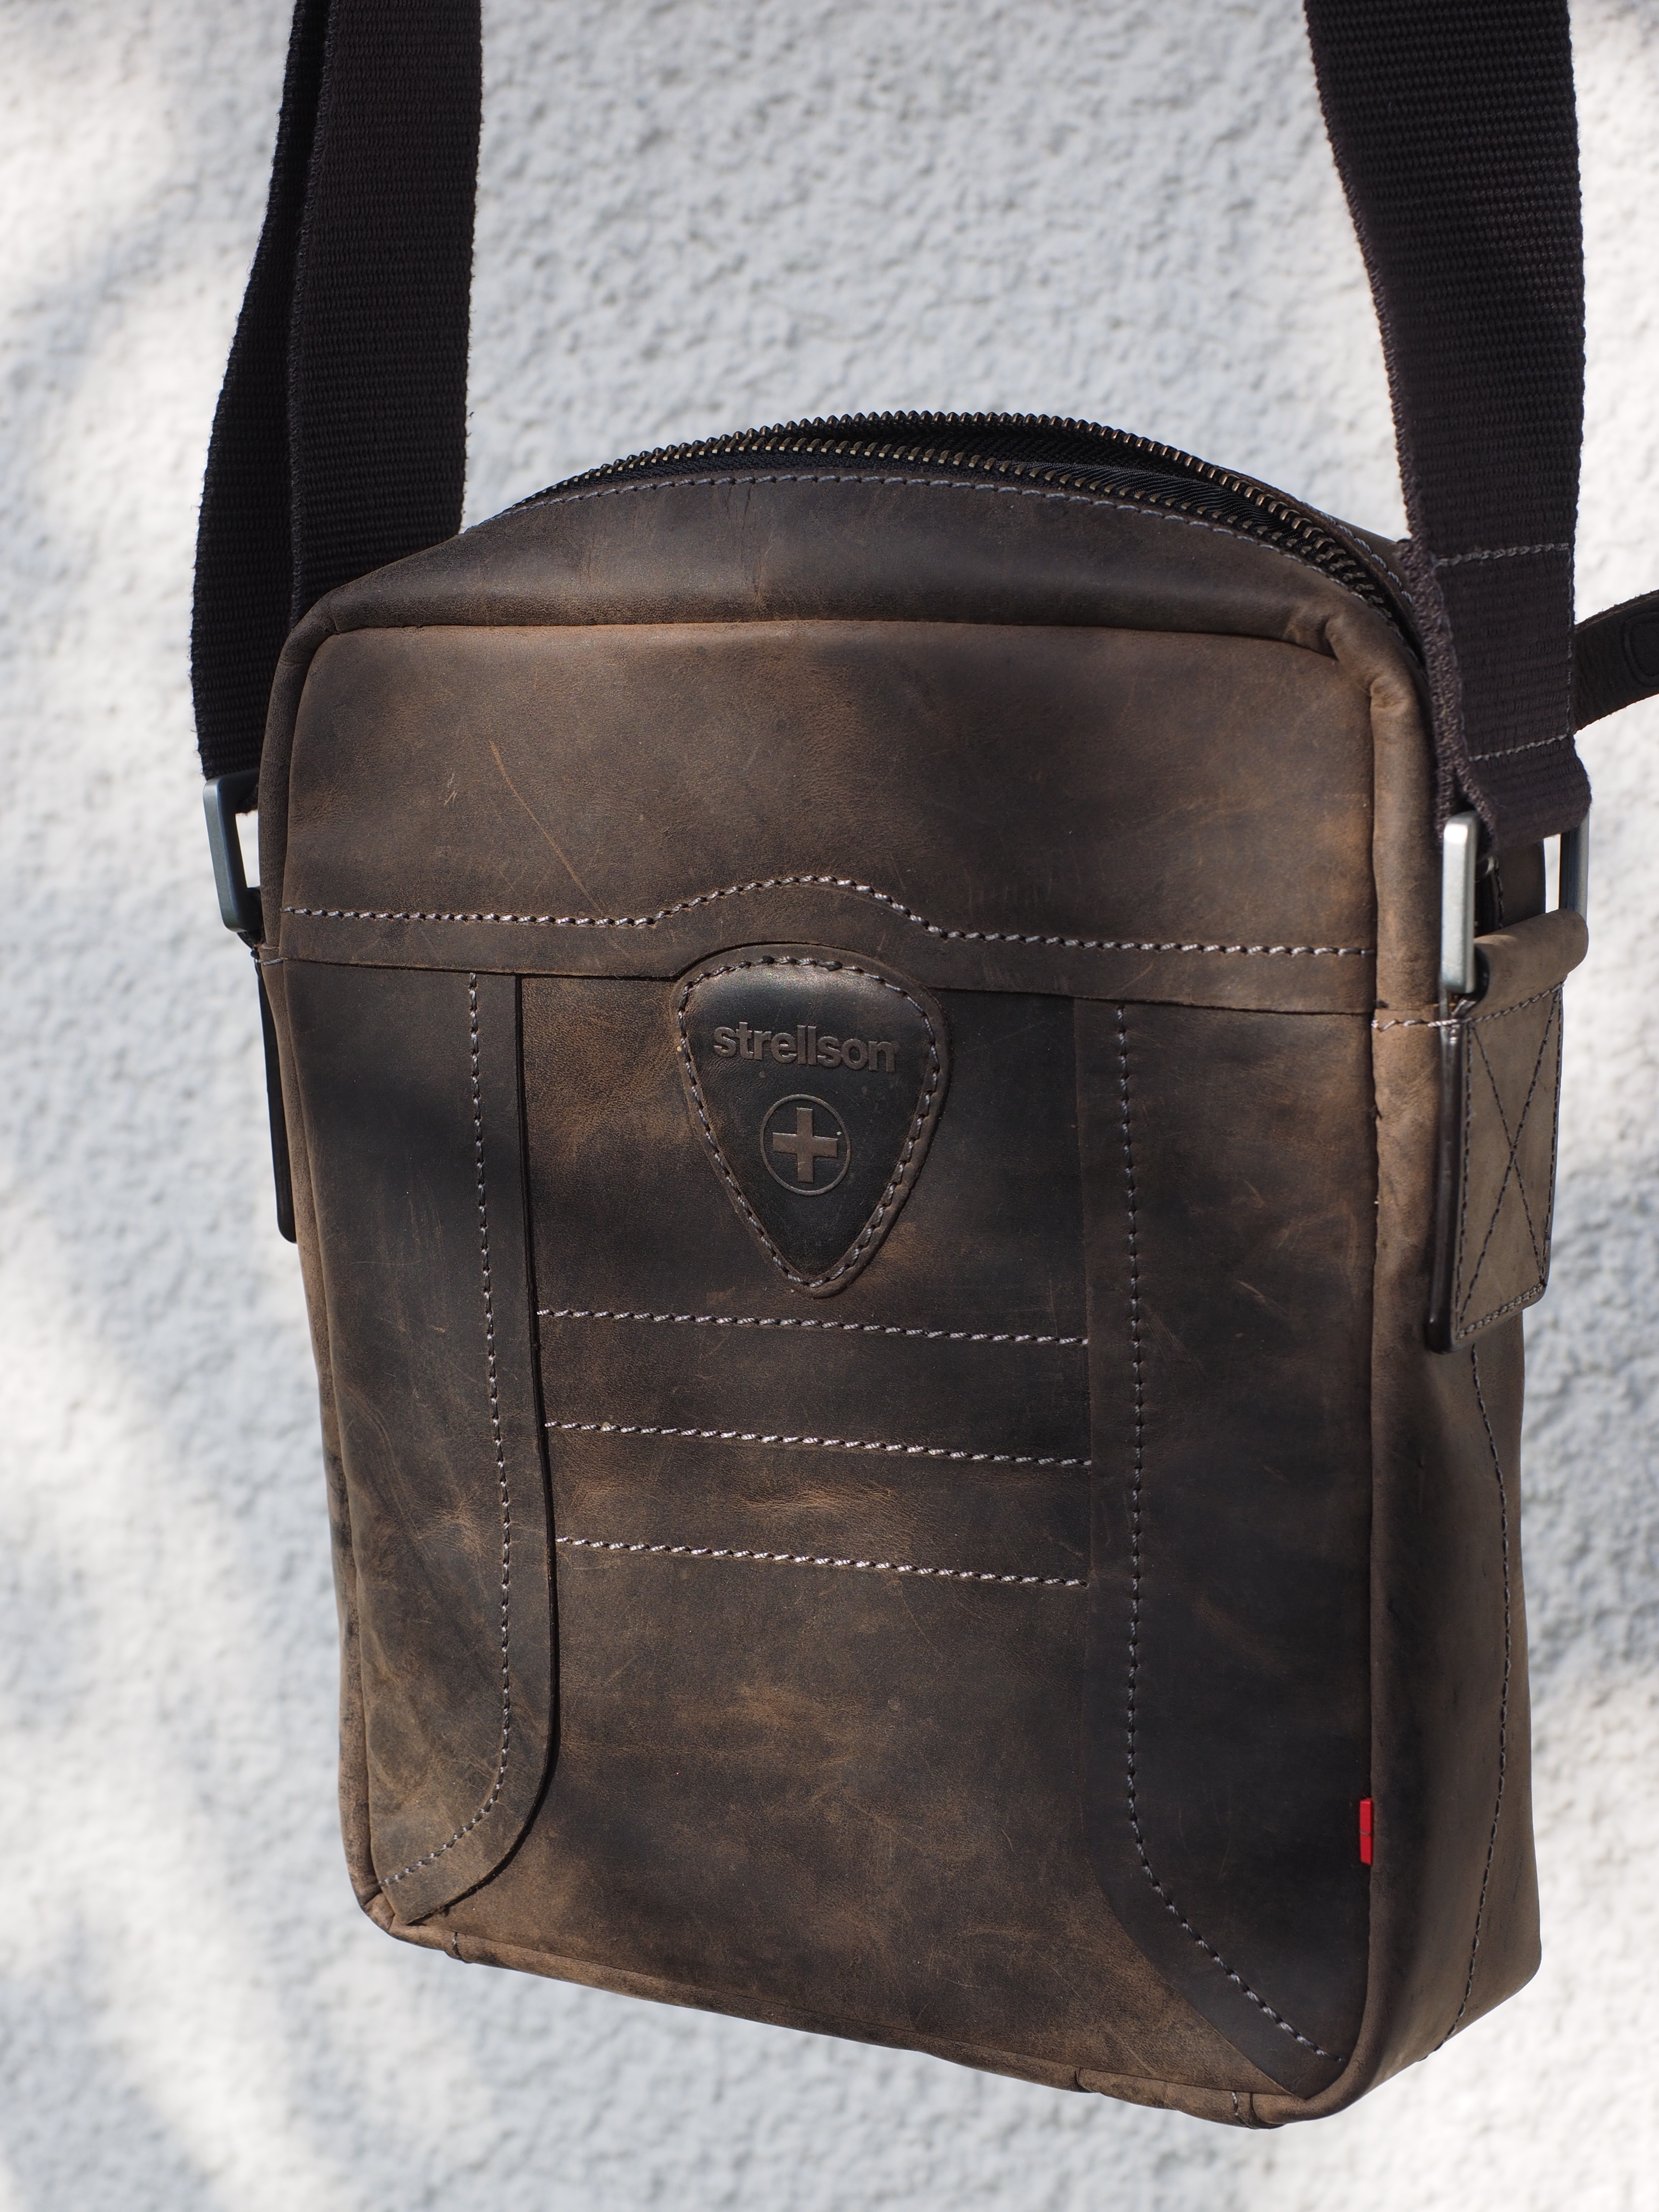
leather, brown, bag, handbag, baggage, leather case, tote bag, strellson, shoulder bag, messenger bag